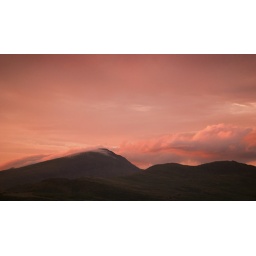
this was the stunning pink afterglow over the misty mountains of snowdonia about 10 minutes after sunset